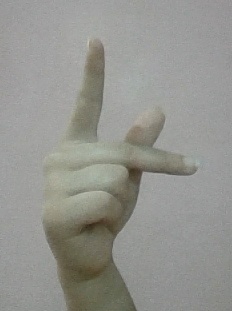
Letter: dha